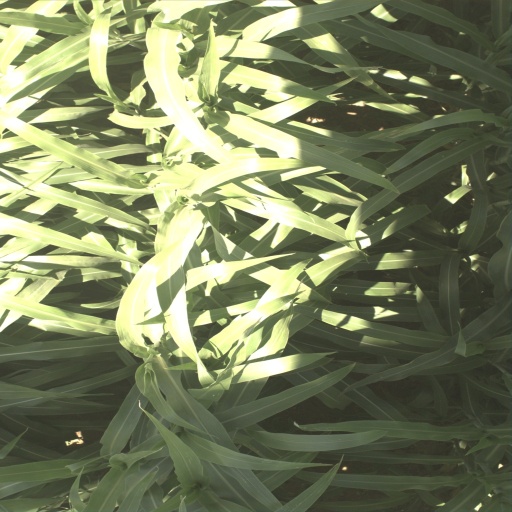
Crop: sorghum